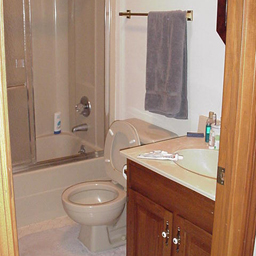
Room type: bathroom